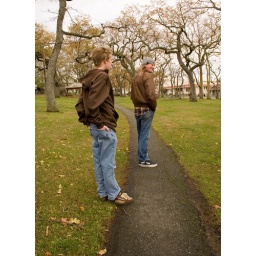
The men in brown and blue